Indonesian heavy metal

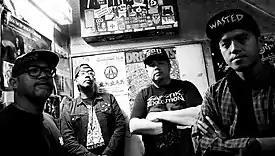
Seringai, 2000s Indonesian metal band

Metal bands with new and unique concepts also began to emerge in the early 2000s. Like Seringai, stoner metal which was founded in 2002. Seringai started his career by releasing a mini album, entitled "High Octane Rock", released in 2004. Seringai released his first album, entitled "Wolves Militia," released in 2007. The music played by Seringai It is well known to its fans as hard music that is synonymous with music outside the mainstream or underground. However, Seringai actually had a phase where they felt that they didn't always want to be a metal band. Seringai was said to have thought about bringing post-hardcore nuanced music.